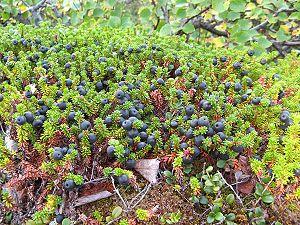
La province de Río Negro est une province de l'Argentine. Elle est située au sud du pays, en Patagonie. Elle est bordée au nord par la province de La Pampa, à l'est par celle de Buenos Aires, au sud par le Chubut et à l'ouest par le Neuquén et, séparée par la cordillère des Andes, par la République du Chili.